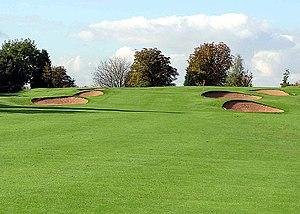
Le bunker ou fosse de sable est un des obstacles d'un parcours de golf. Il s'agit d'une dépression remplie de sable ou d'un matériau similaire.